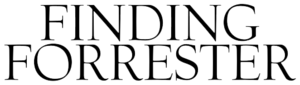
Finding Forrester
Filmens logo
Finding Forrester er en amerikansk film fra 2000 instrueret af Gus Van Sant efter manuskript af Mike Rich og med Rob Brown og Sean Connery i hovedrollerne.